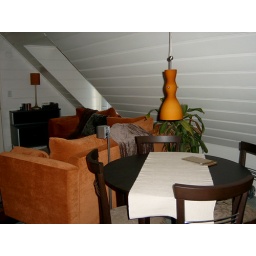
Enough room for a dinette set near the dormer window on the kitchen side.